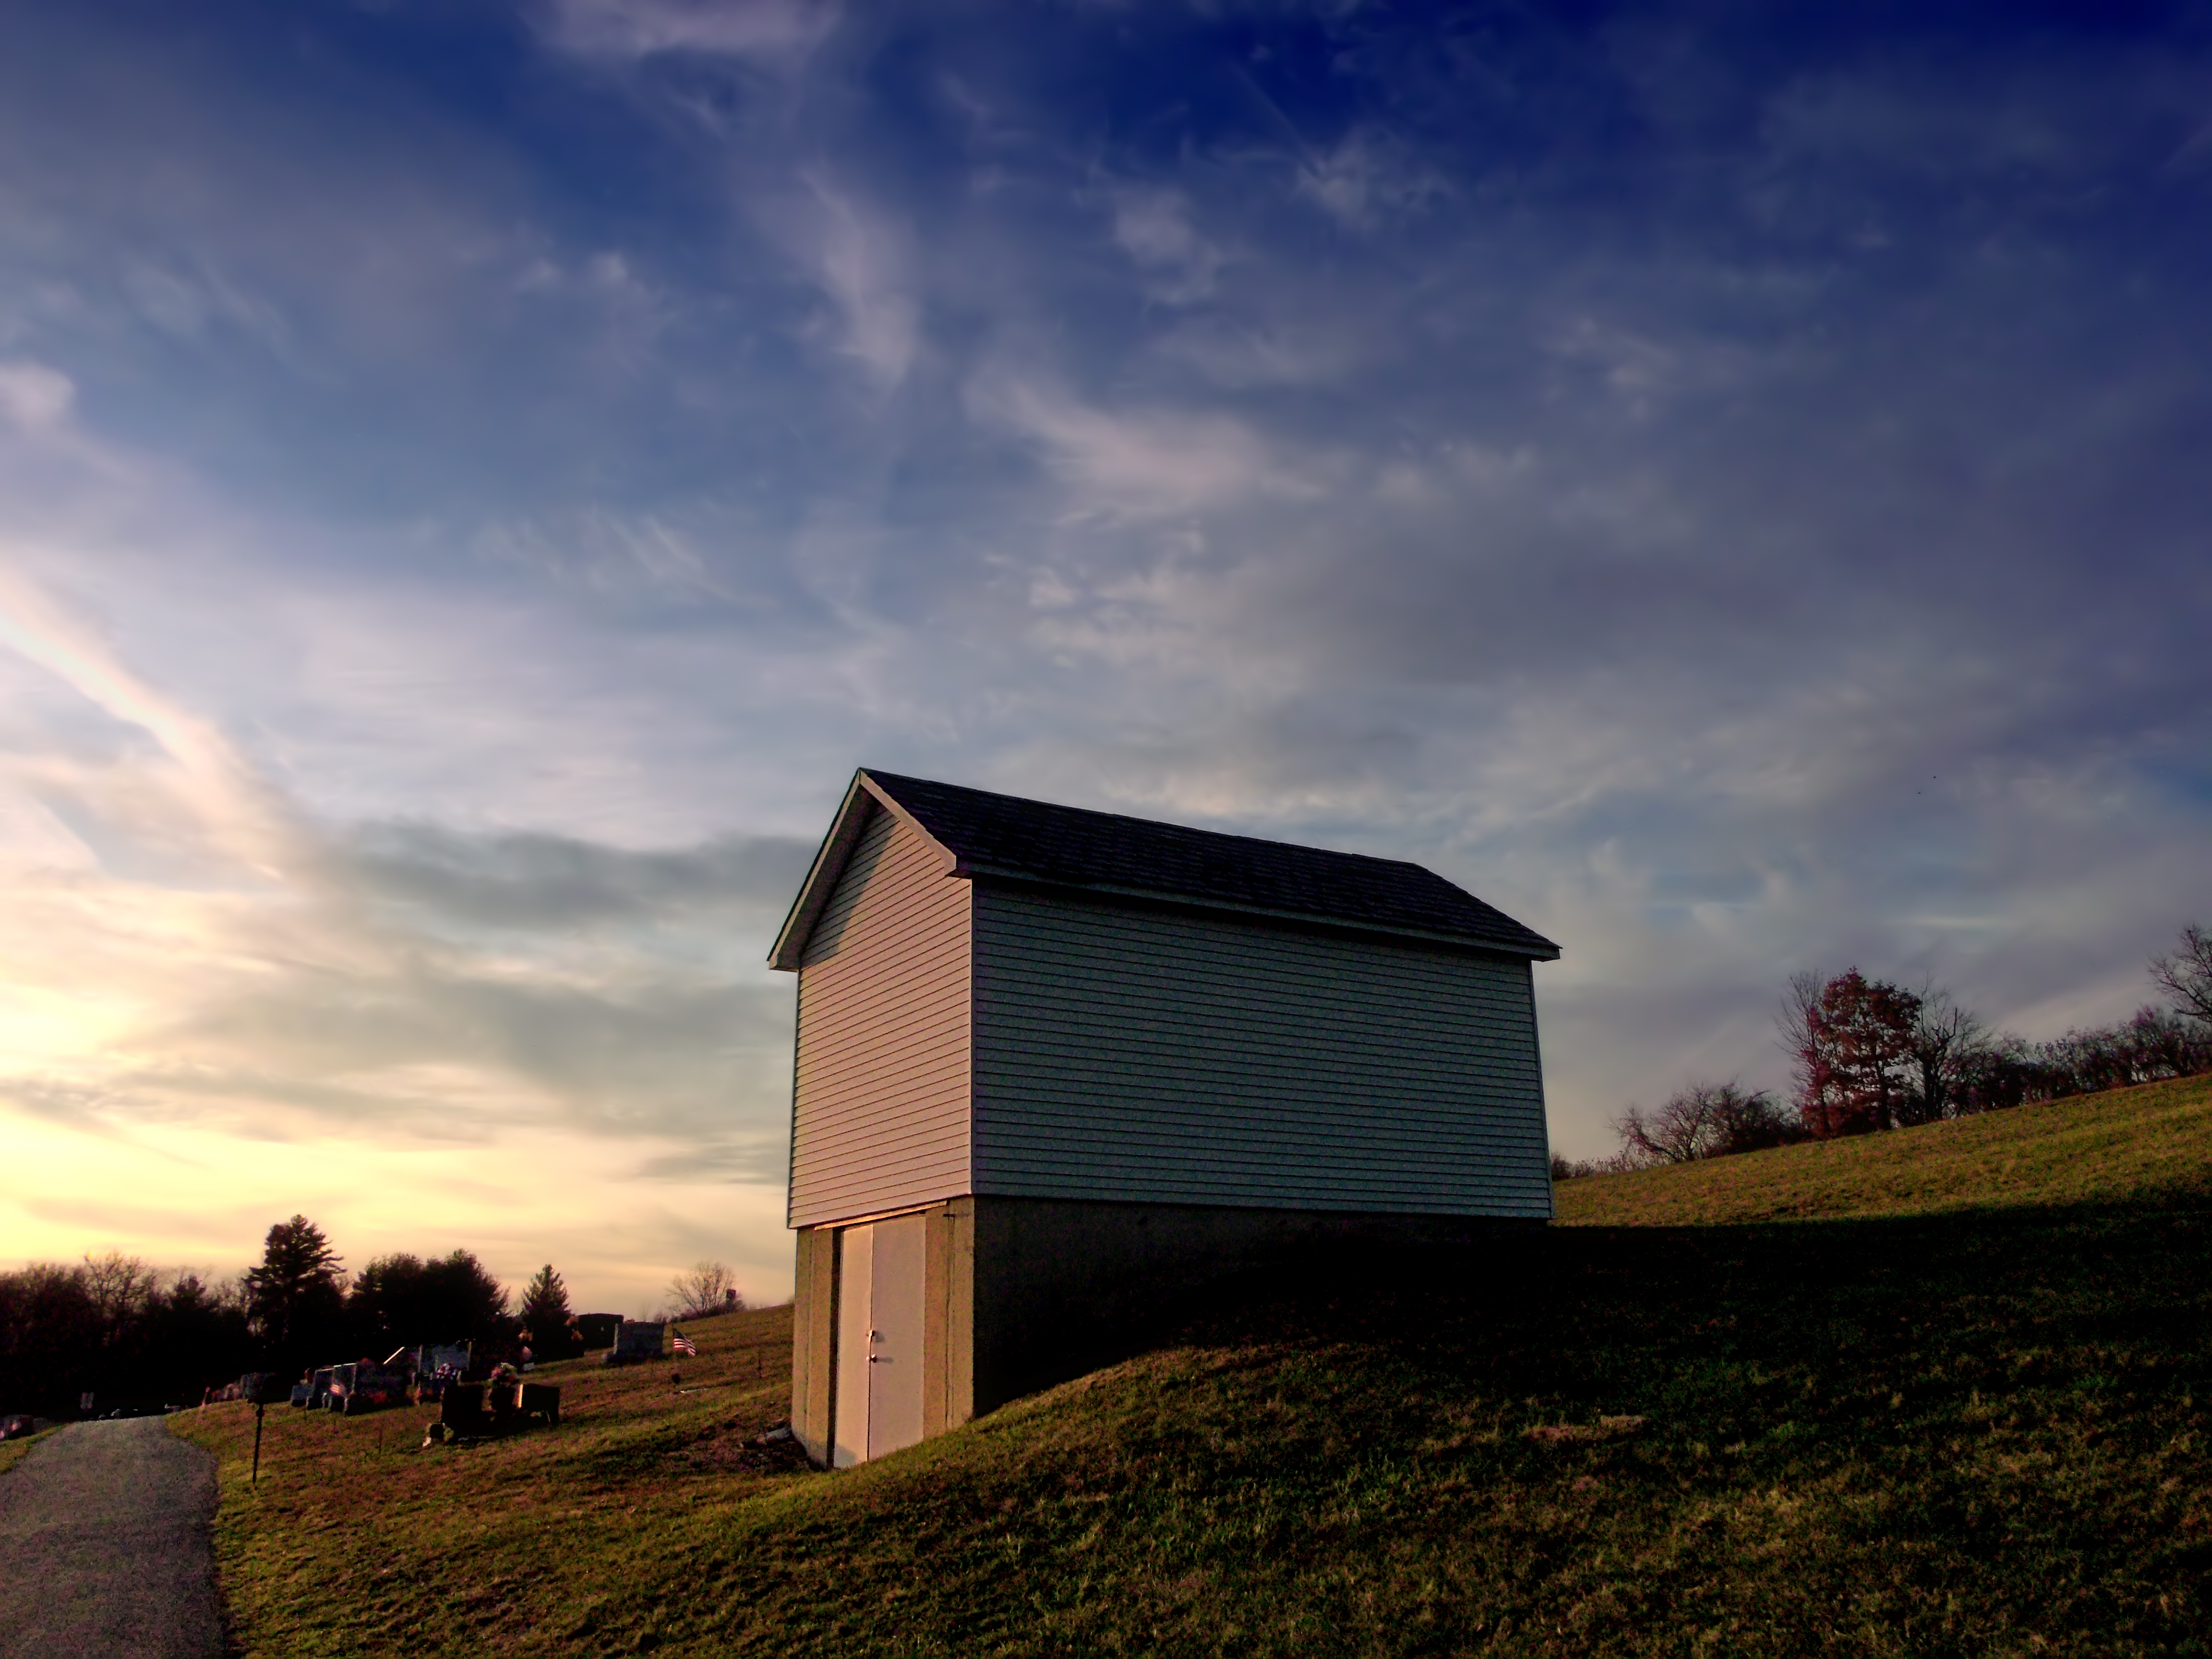
landscape, grass, cloud, sky, sunset, field, house, sunlight, morning, hill, building, barn, shed, dusk, evening, rural, autumn, creativecommons, clouds, monroecounty, pennsylvania, cirrus, eldredtownship, cirrostratus, rural area, meteorological phenomenon, atmosphere of earth